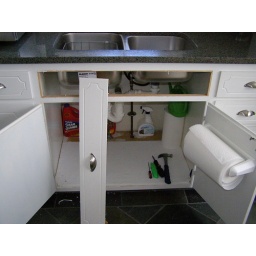
Removed false front to install a pullout sink tray, will be painting underneath then installing slide out storage baskets